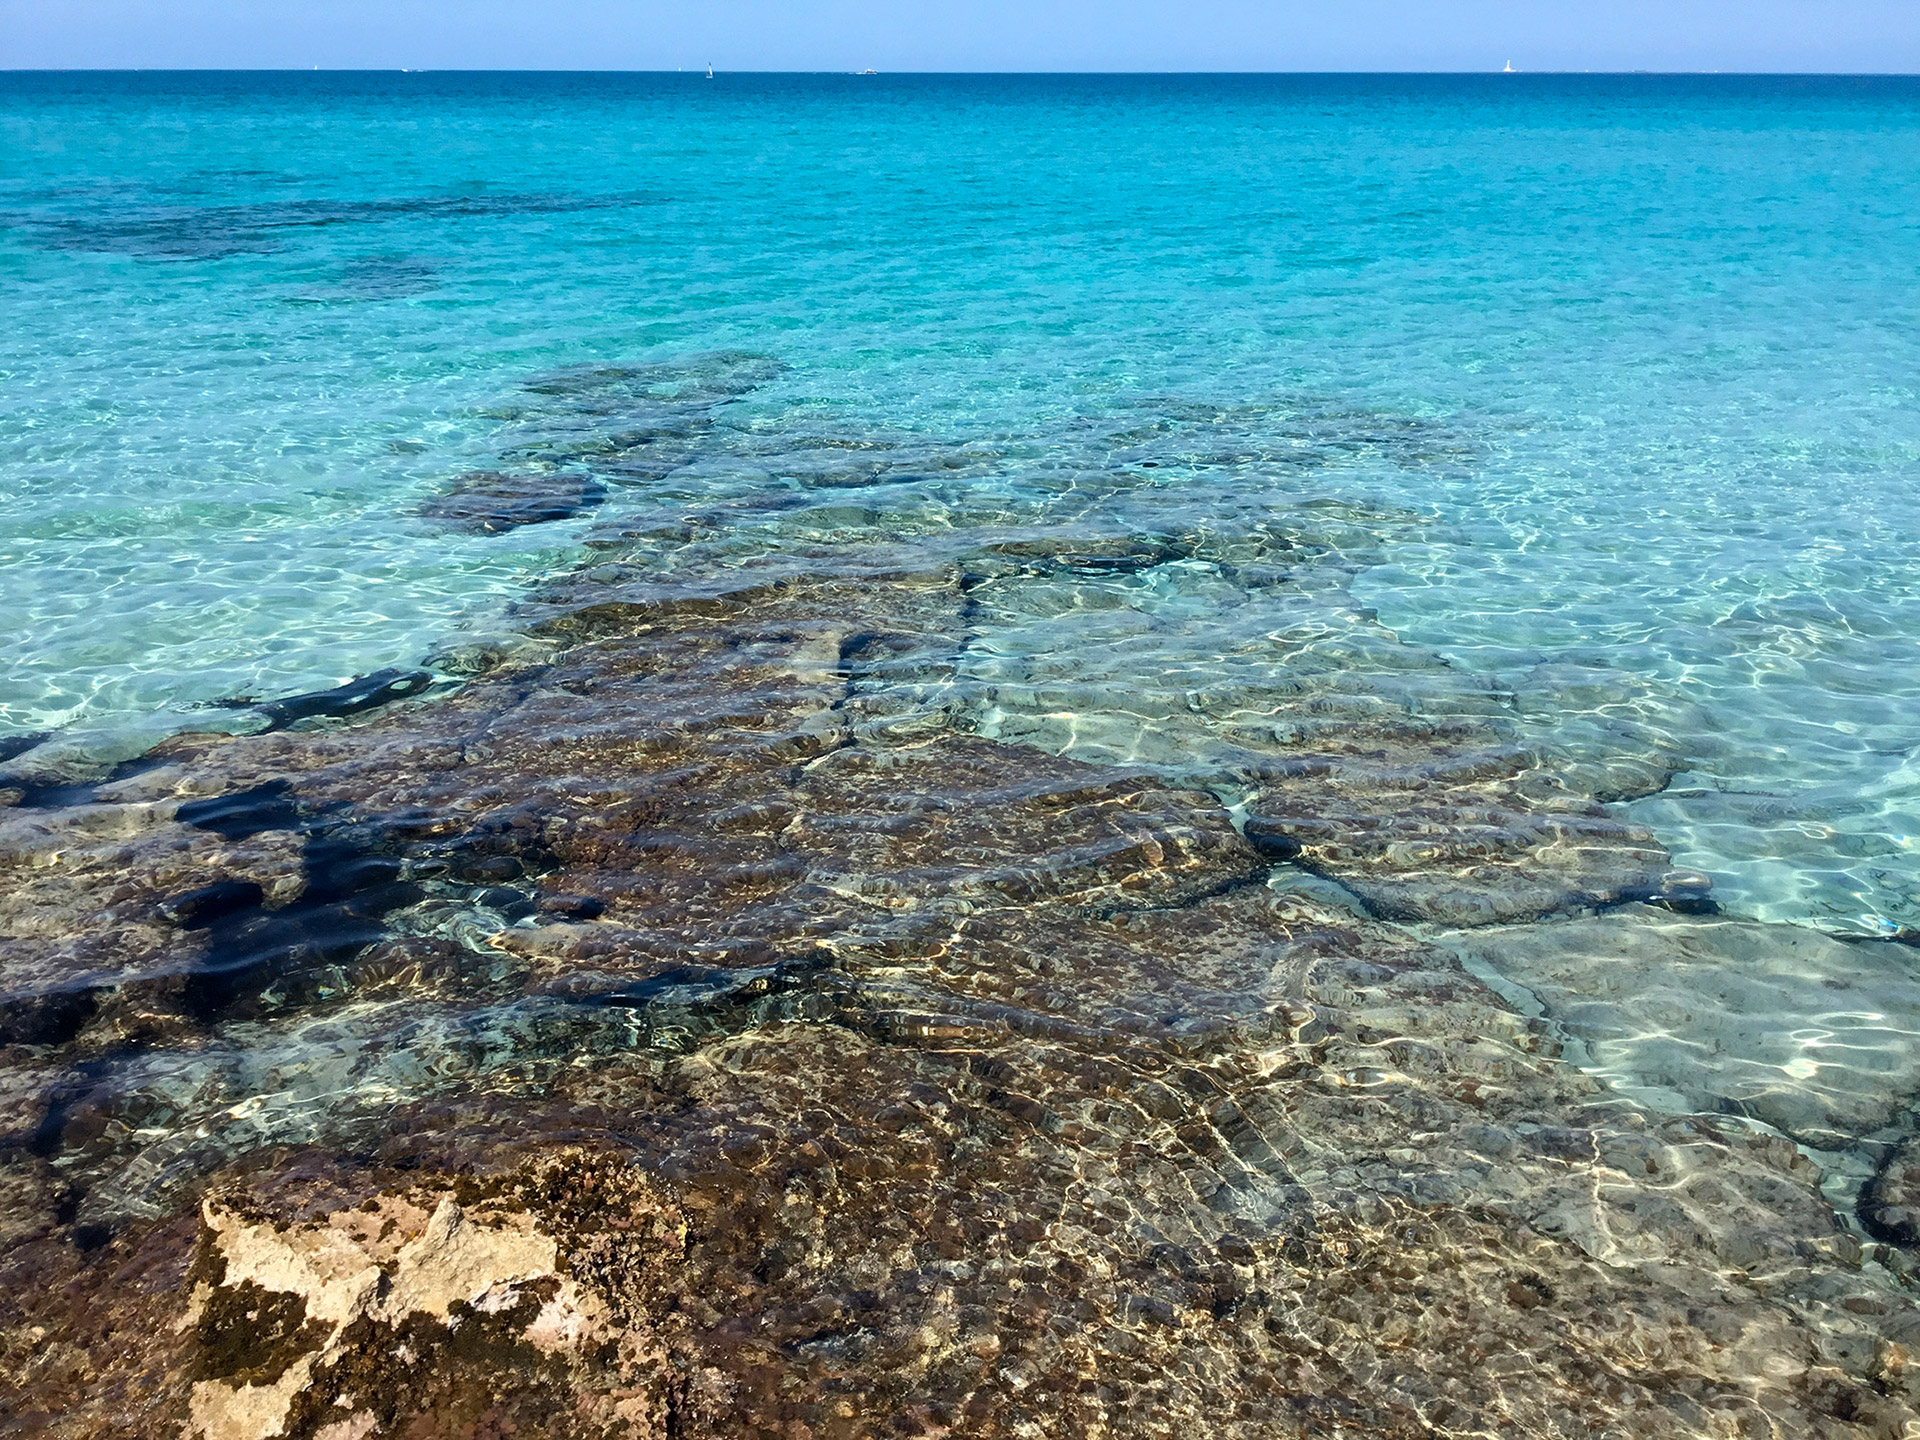
italy, sea, turquoise, blue, shore, coast, rock, water, ocean, beach, coastal and oceanic landforms, azure, sky, bight, bay, tree, tropics, vacation, geology, wave, tide pool, promontory, cay, cliff